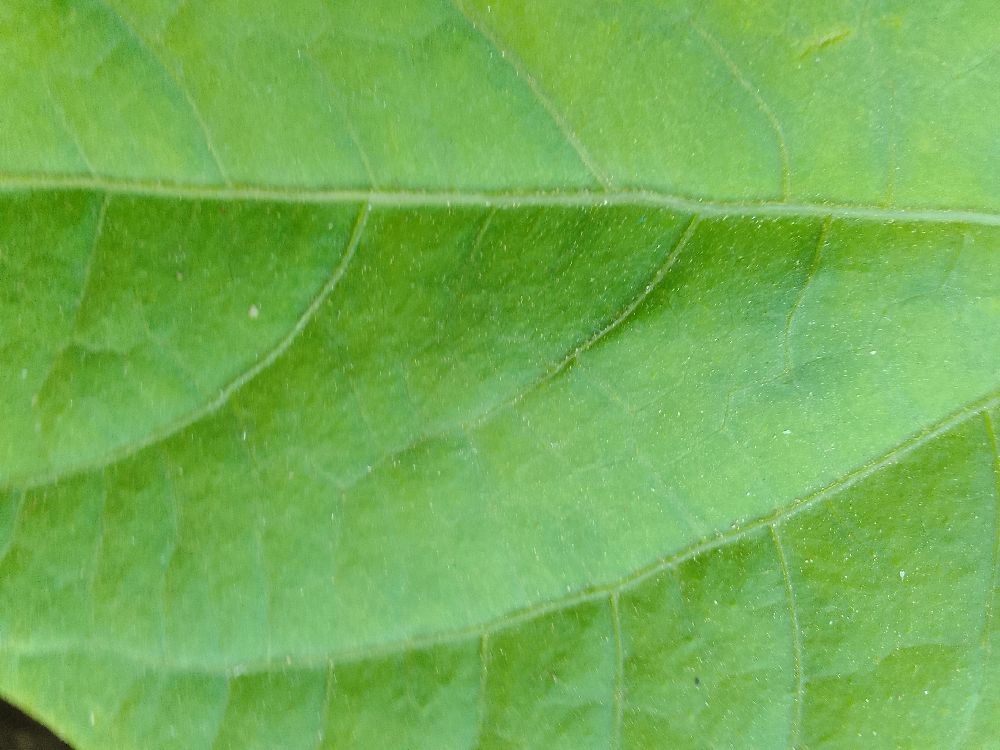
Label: healthy